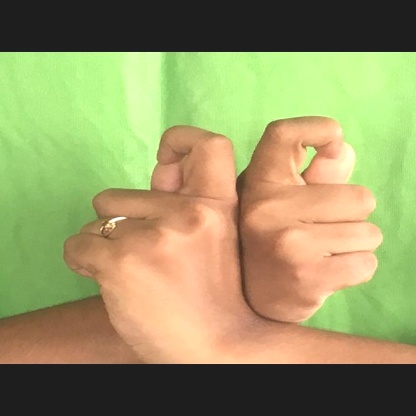
Mudra: Berunda